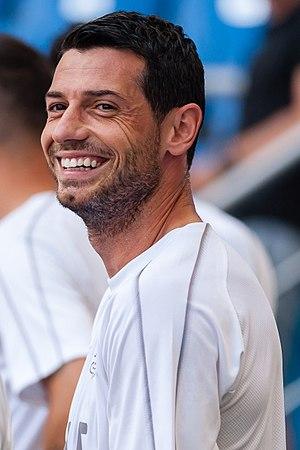
Blerim Džemaili ou Blerim Xhemaili, né le 12 avril 1986 à Tetovo, est un footballeur international suisse d'origine macédonienne.